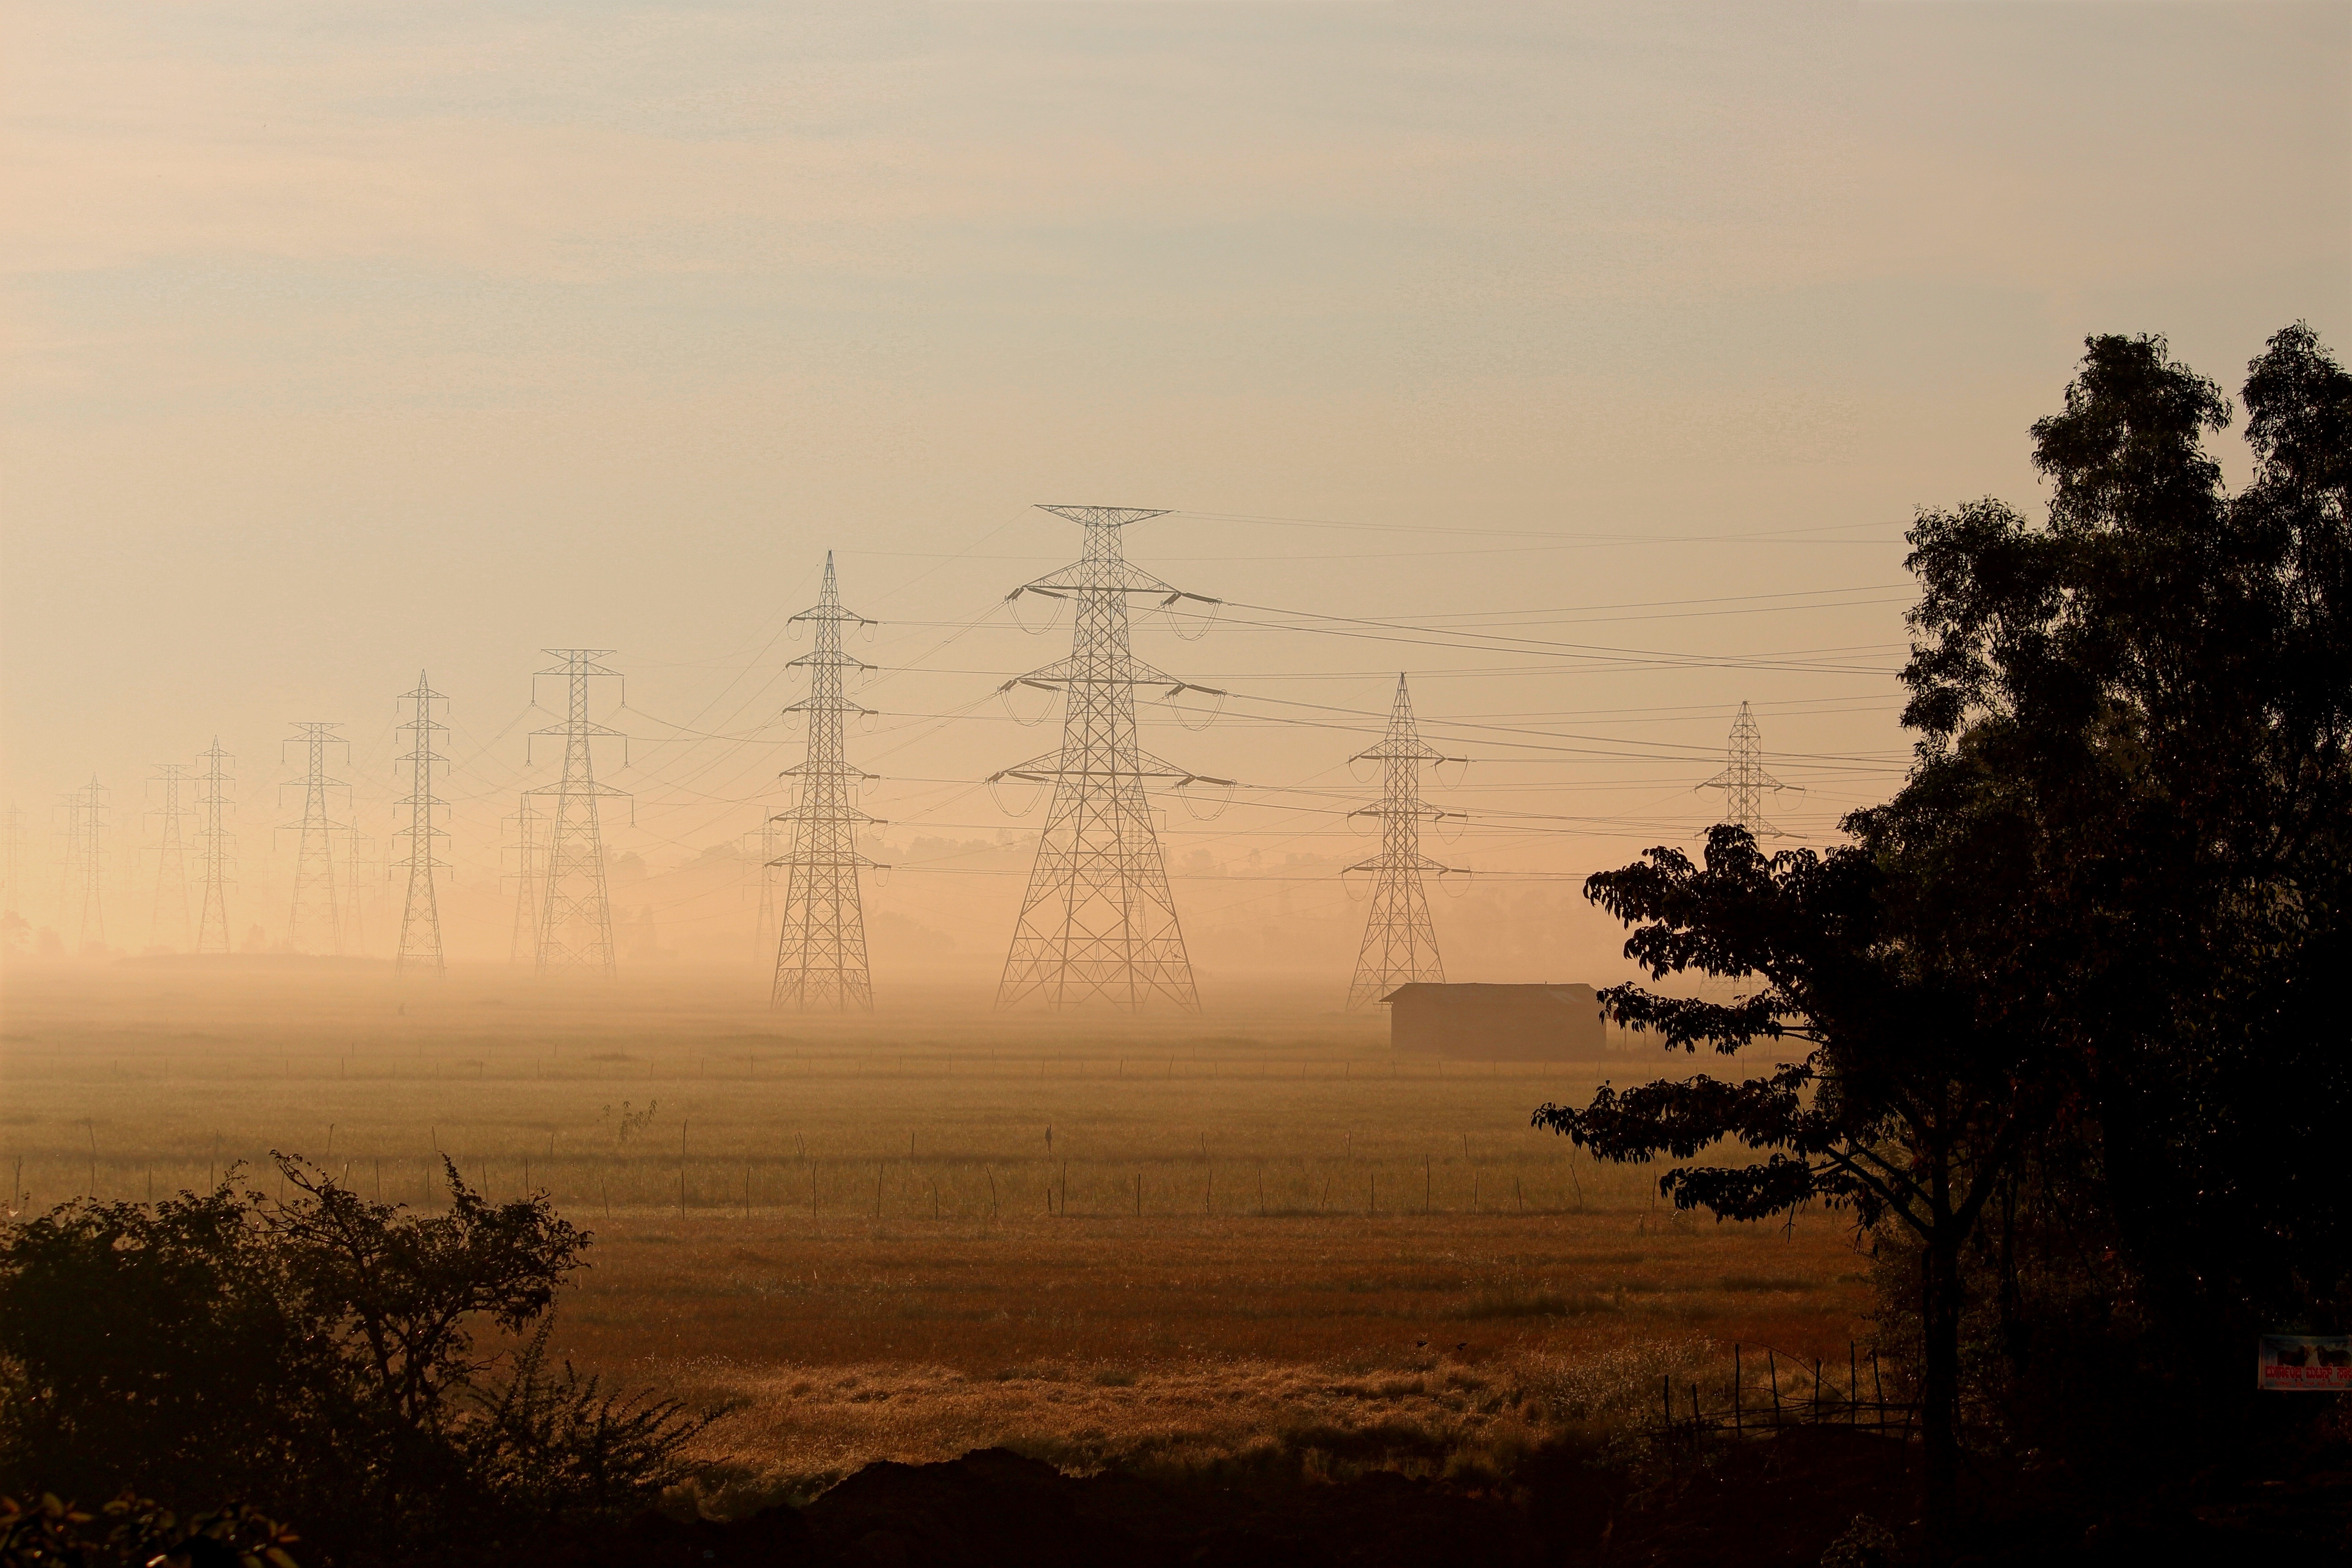
tree, nature, horizon, cloud, structure, sky, technology, sunrise, sunset, mist, sunlight, morning, hill, dawn, dusk, evening, electrical, haze, industrial, industry, electricity, energy, towers, transmission, afterglow, voltage, power lines, atmospheric phenomenon, woody plant